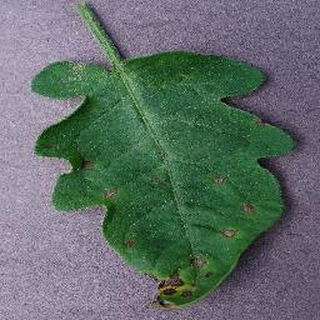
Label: tomato_septoria_leaf_spot